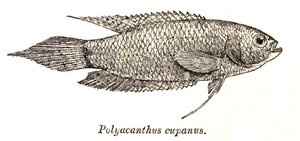
Pseudosphromenus est un genre de poissons de la famille des Osphronemidae. Ces espèces sont originaires d'Asie.